War novel

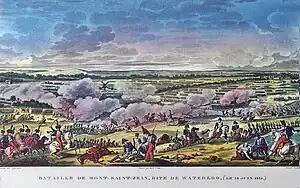
Battle of Waterloo 1815

The war novel's origins are in the epic poetry of the classical and medieval periods, especially Homer's "The Iliad", Virgil's "The Aeneid", sagas like the Old English "Beowulf", and Arthurian literature. All of these epics were concerned with preserving the history or mythology of conflicts between different societies, while providing an accessible narrative that could reinforce the collective memory of a people. Other important influences on the war novel included the tragedies of dramatists such as Euripides, Seneca the Younger, Christopher Marlowe, and Shakespeare. Euripides' "The Trojan Women" is a powerfully disturbing play on the theme of war's horrors, apparently critical of Athenian imperialism.